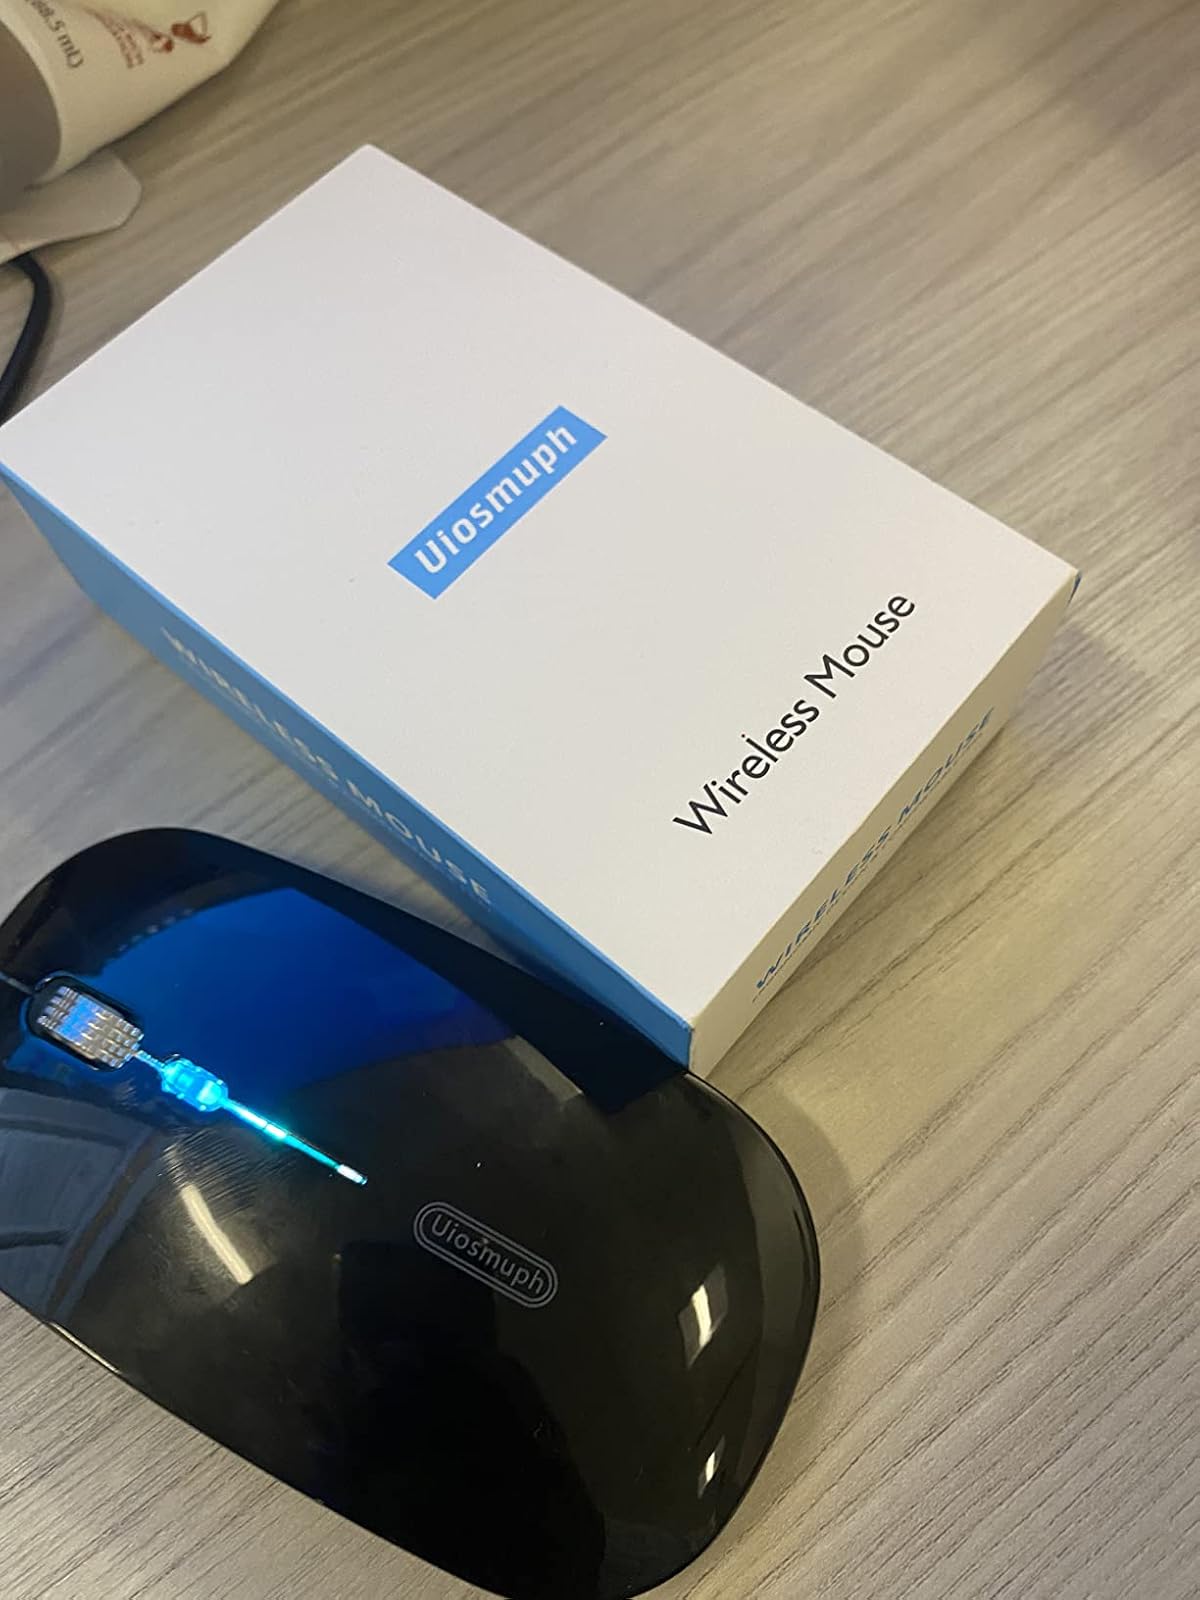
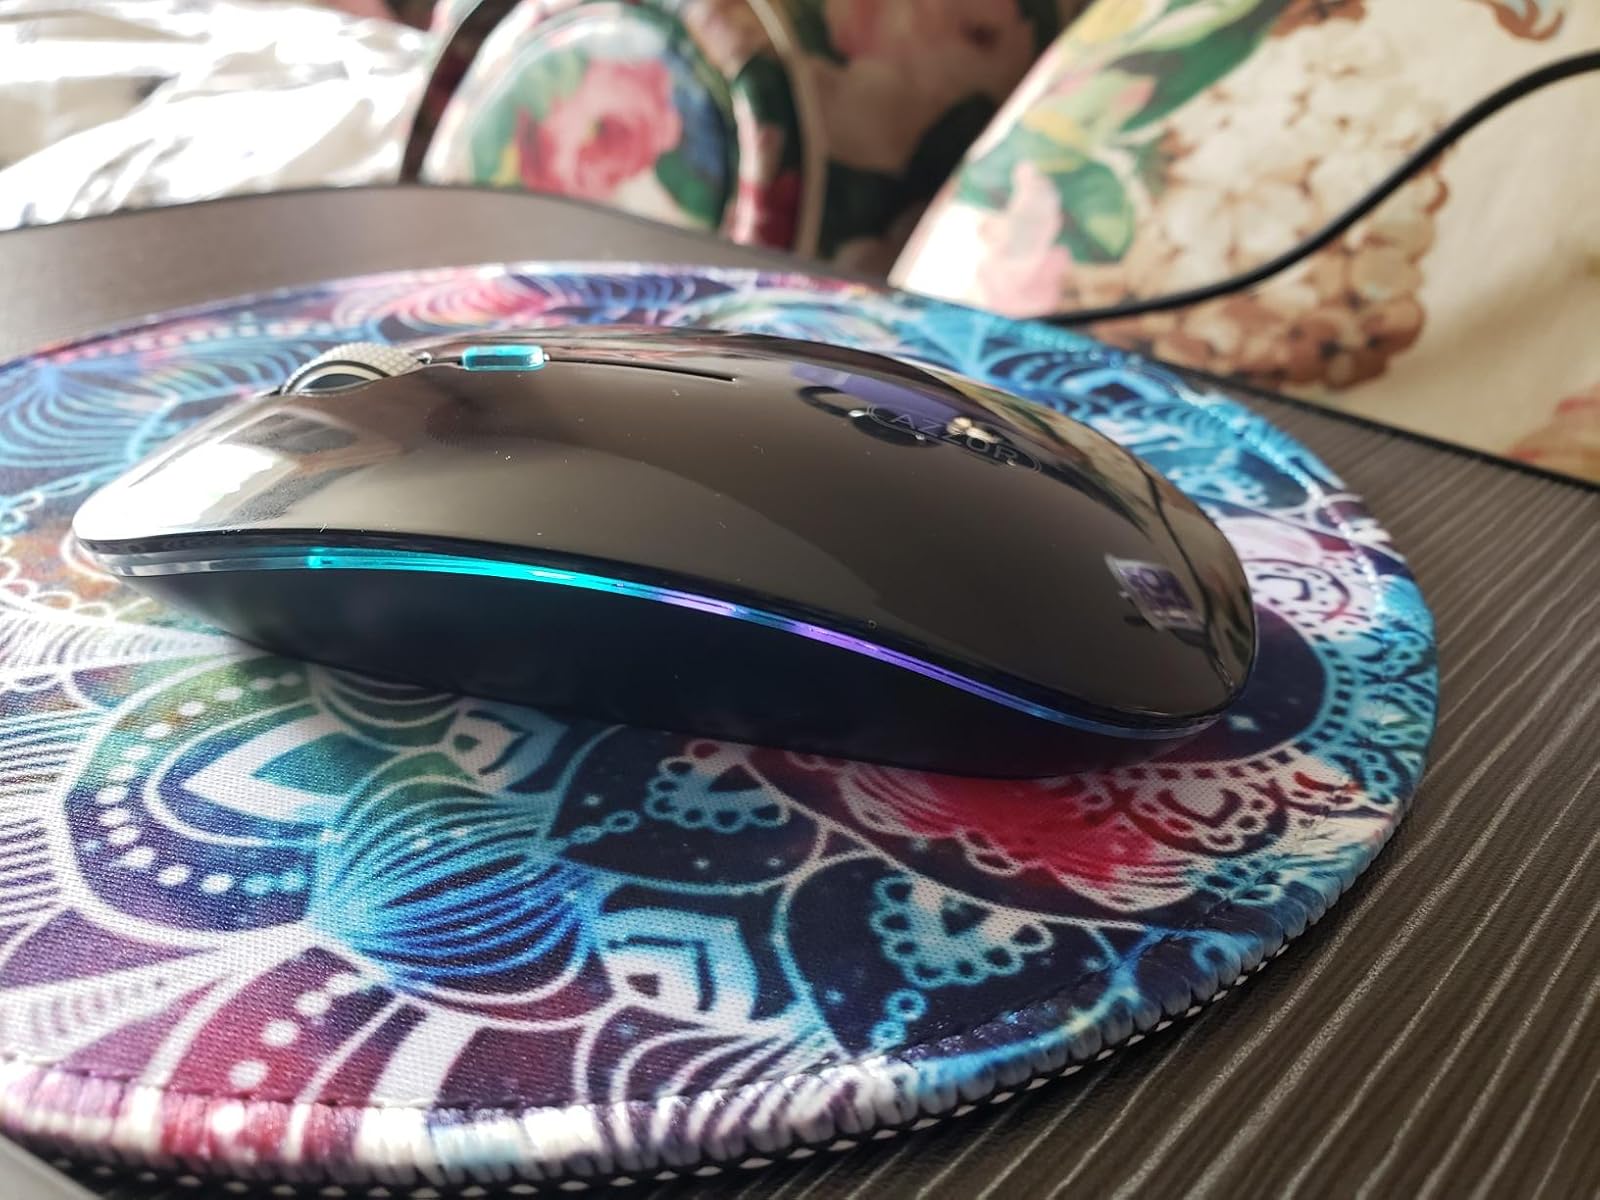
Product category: mouse
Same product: yes